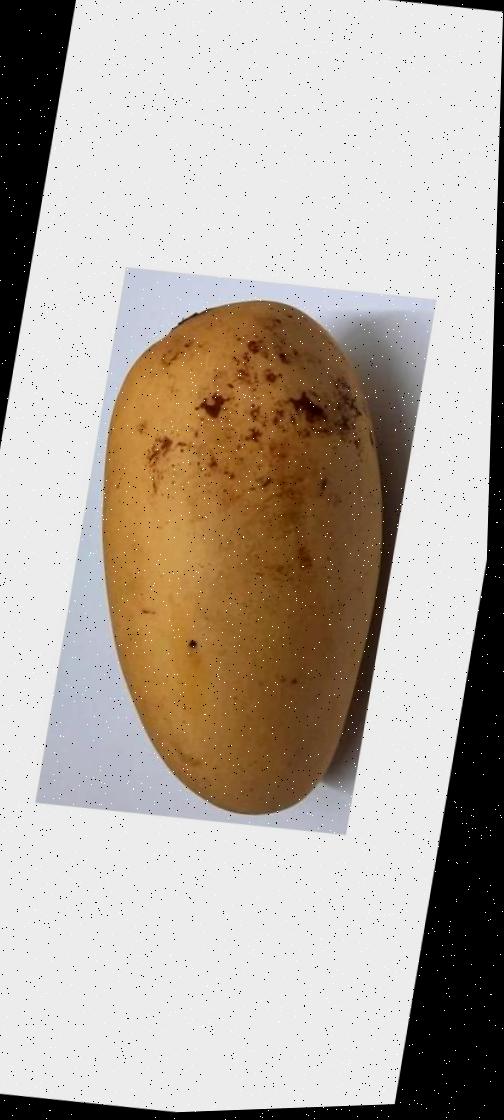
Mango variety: Katimon